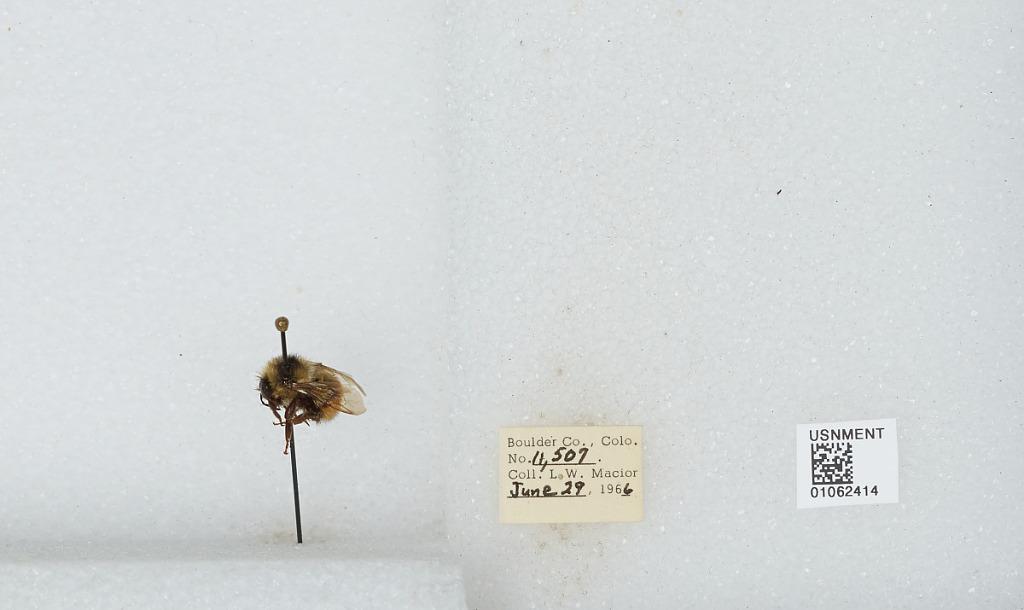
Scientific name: Bombus (Pyrobombus) bifarius Cresson
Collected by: L. Macior
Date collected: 1966-6-29
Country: United States
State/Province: Colorado
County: Boulder
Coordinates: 40.0017, -105.308